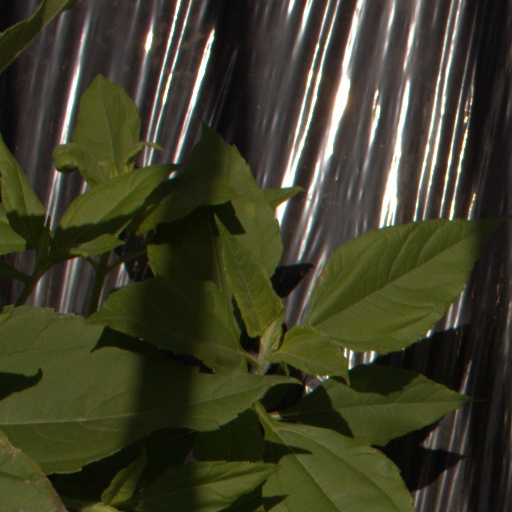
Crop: Jerusalem artichoke